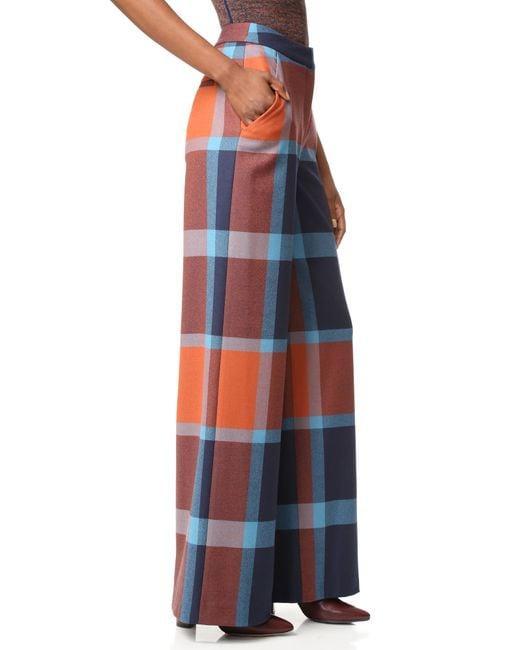
Weite Schlaghose mit verschiedenfarbigen Streifen